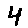
Label: 4